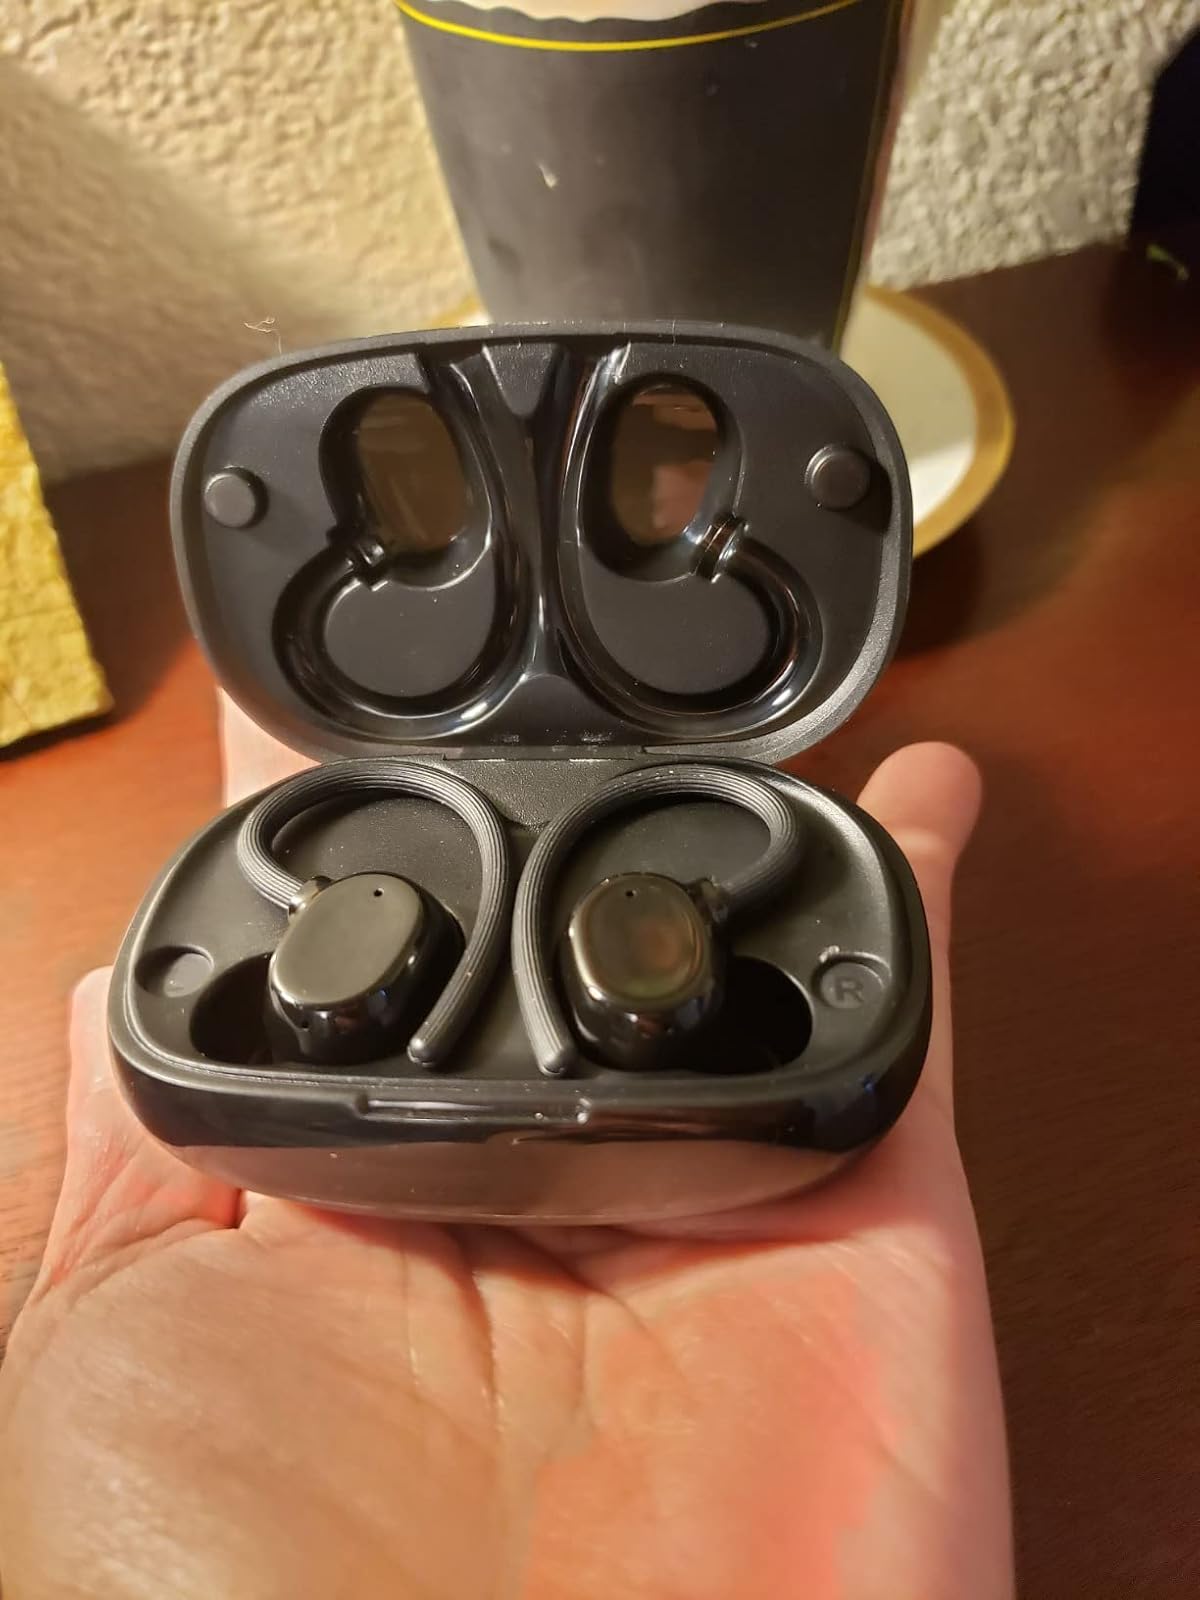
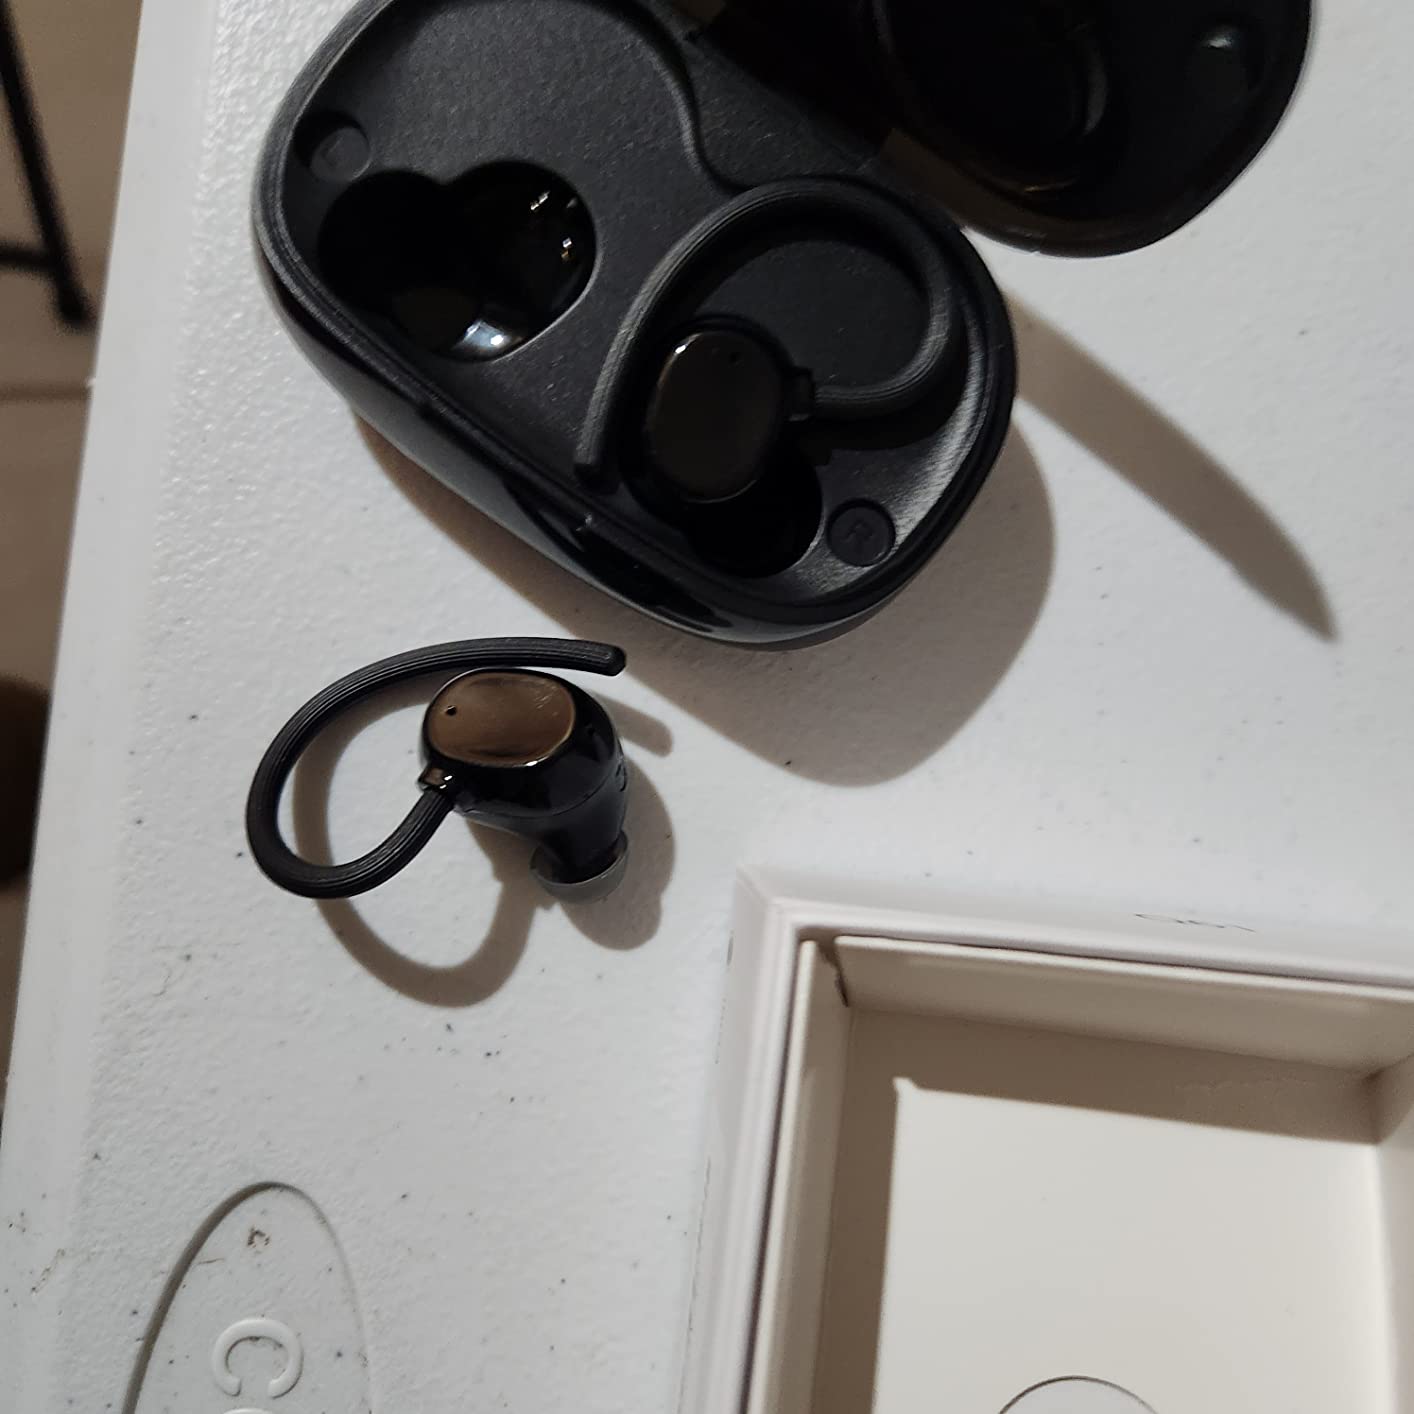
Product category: earbuds
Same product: yes